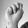
ASL letter: N